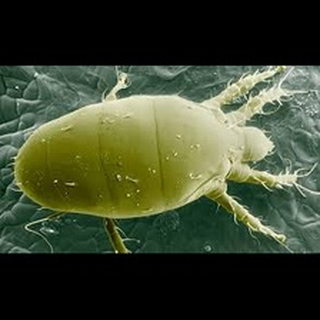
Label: wheat_mite